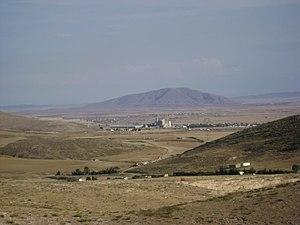
Tajerouine est une ville du Nord-Ouest de la Tunisie rattachée au gouvernorat du Kef. Elle se situe à 35 kilomètres au sud du Kef, sur l'axe menant à Kasserine, au pied du Djebel Slata.